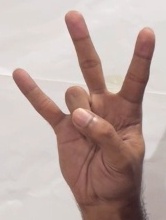
ASL sign: 7